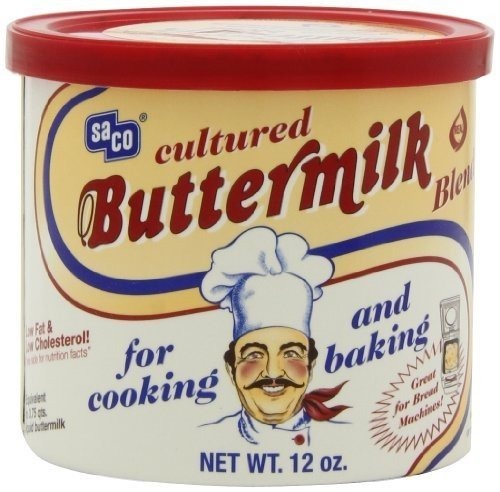
Item Name: SACO MIX BUTTERMILK PWDR CAN, 12 OZ, PK- 6
Value: 72.0
Unit: Ounce

Price: 4.48